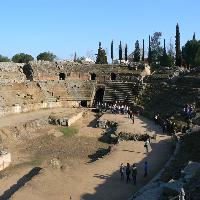
Weather: sun or clear